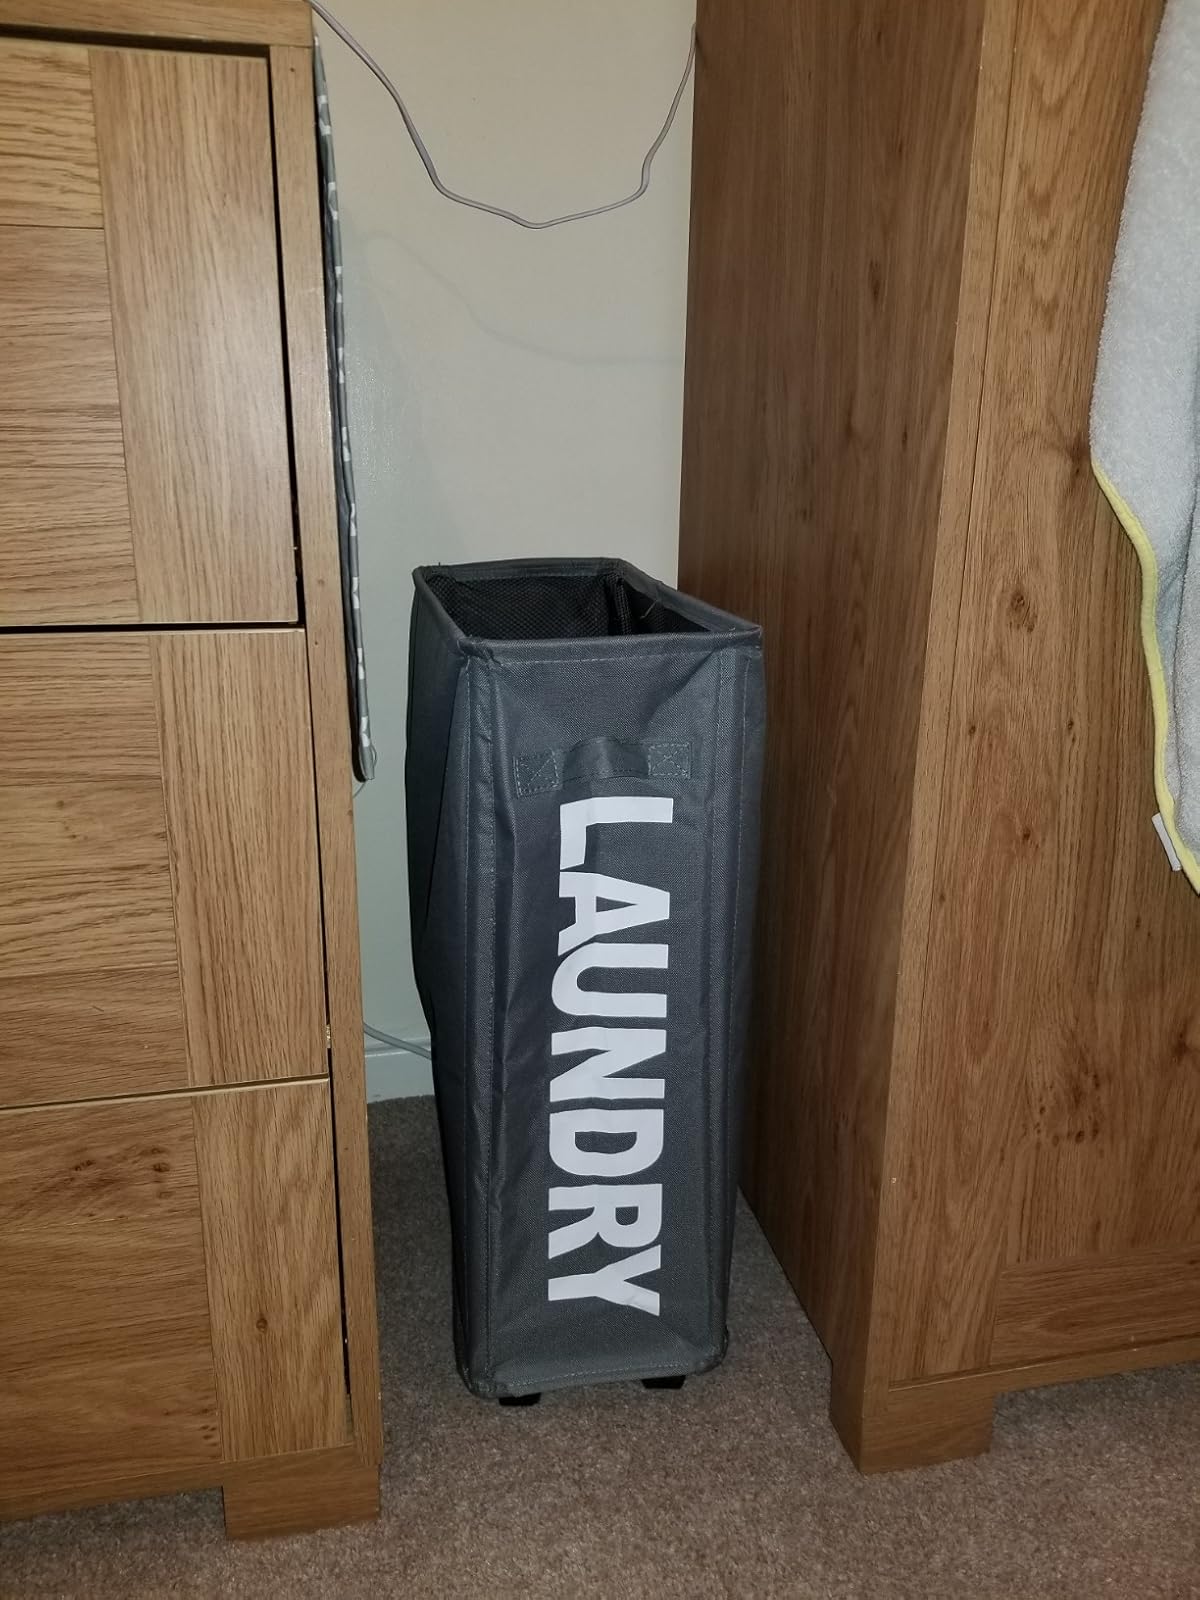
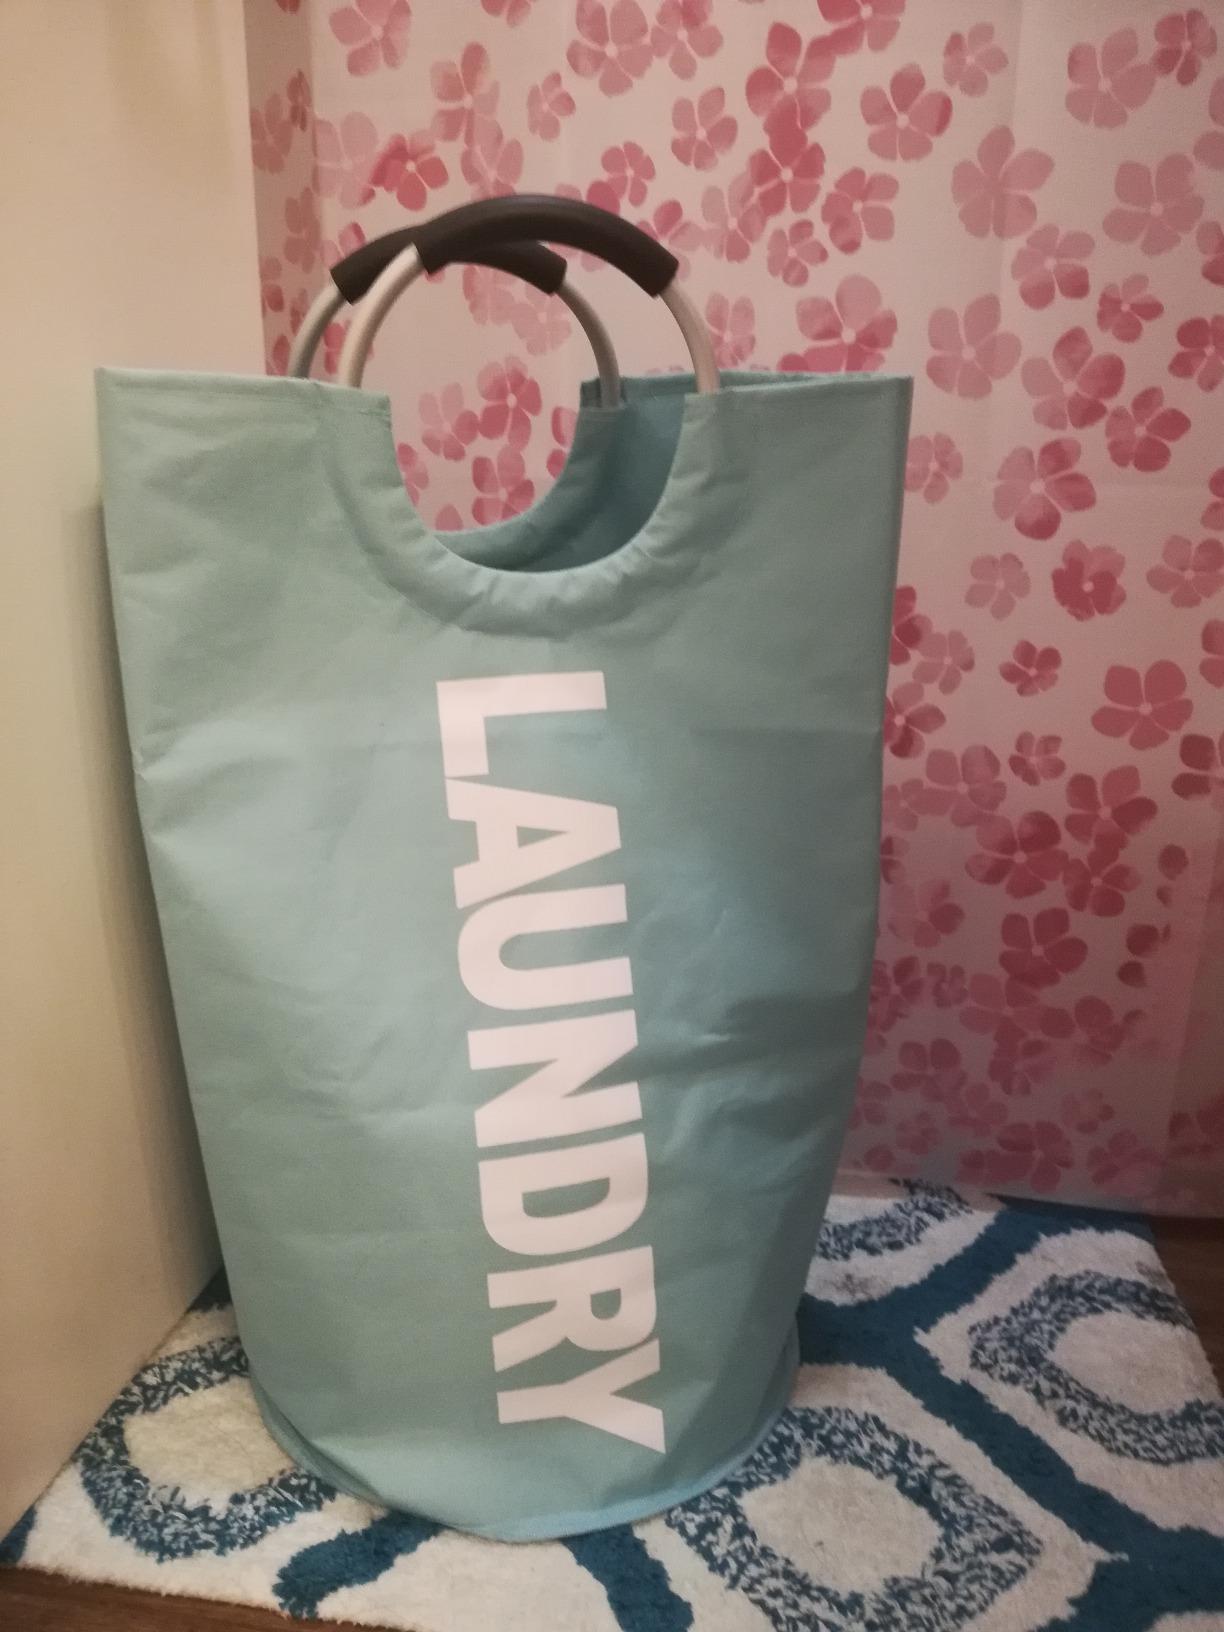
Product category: items_hamper
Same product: no